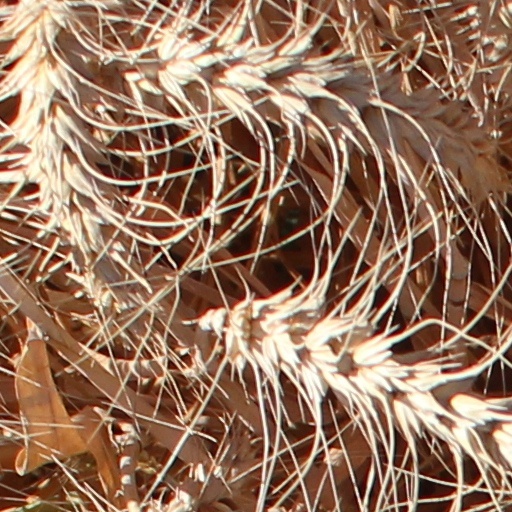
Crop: wheat